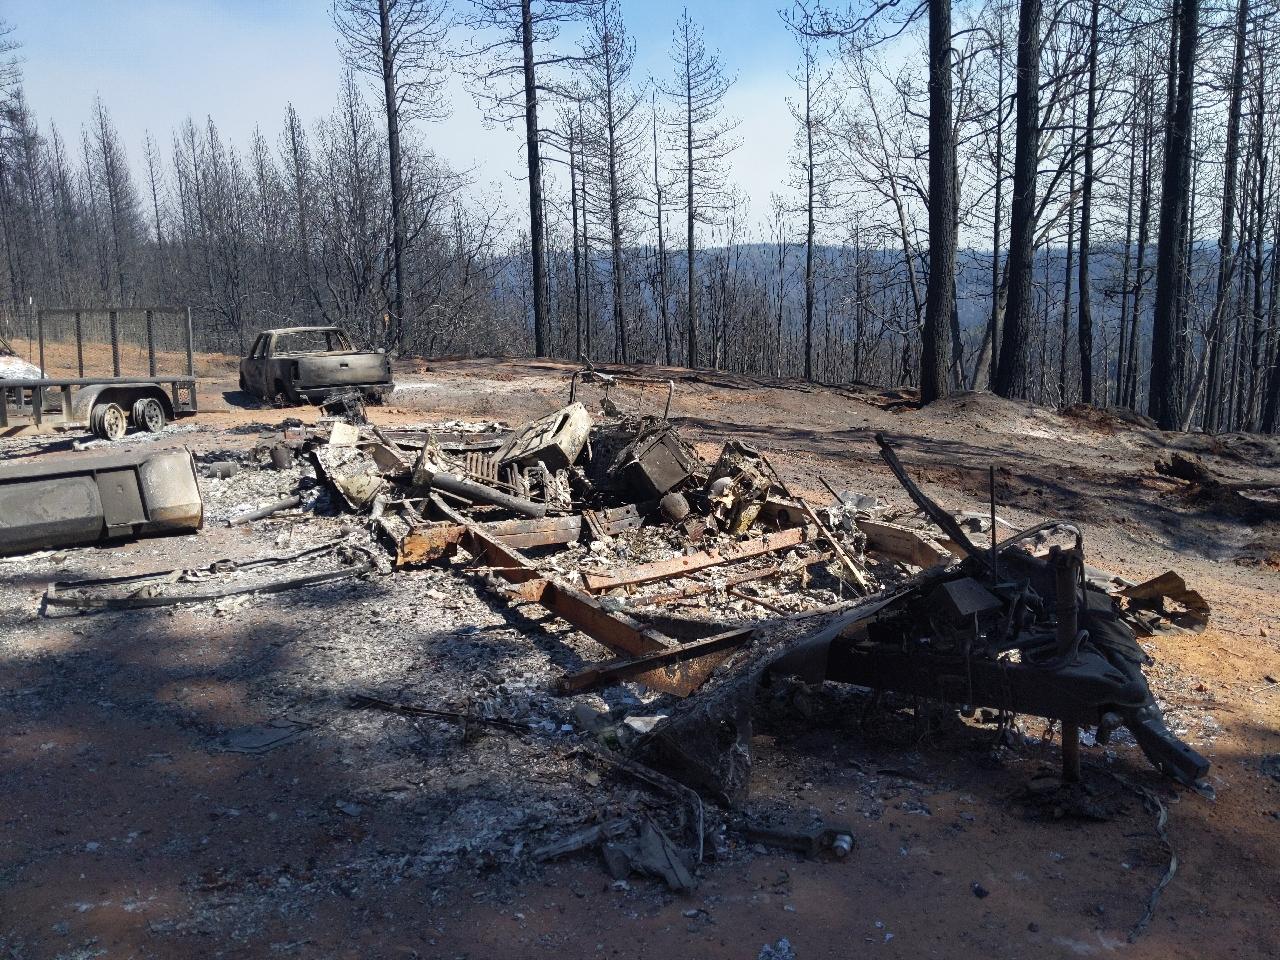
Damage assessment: destroyed